Bryan Dawe

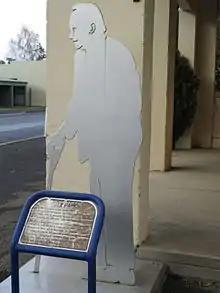
Roly Parks sculpture at Kalangadoo

In the 1980s he wrote and performed with actress Jody Seidel in a long-running radio comedy series centred on the characters of elderly couple Roly and Sonya Parks. In 1990, after four years as head of ABC Radio's comedy unit, he had a stint as both a writer and actor on the comedy series "Fast Forward". Dawe had a minor role in the successful Australian film "The Castle" in 1997. However, of these, the most successful was his role, along with Clarke, in the satirical series "The Games". The series was a mockumentary about the Sydney Organising Committee for the Olympic Games and ran from 1998 to 2000. Dawe also had a minor role in the 2003 film "The Honourable Wally Norman".